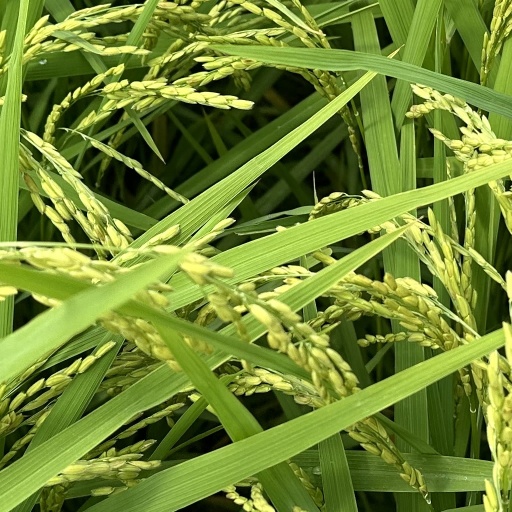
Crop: rice